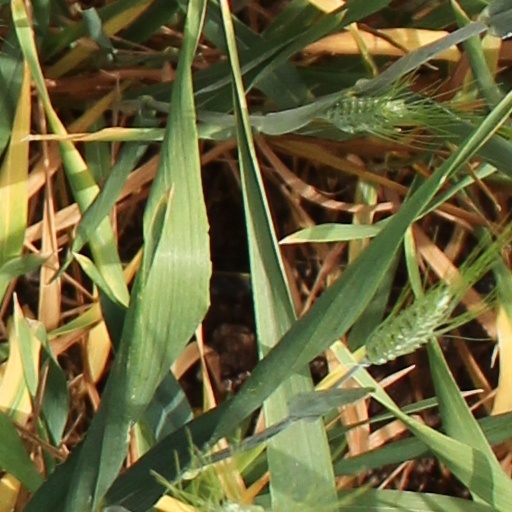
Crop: wheat